Operation Pleshet

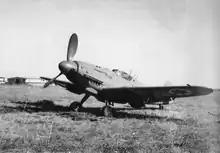
IAF Avia S-199 in June 1948

At 11:00 on May 29, the Egyptian 2nd Battalion passed through Isdud, and at 12:00–13:00, the 9th Battalion took the village itself, their progress hampered only by occasional machine gun fire from Nitzanim. Later on the same day, the 2nd Battalion stopped at the Lakhish River, about north of Isdud. The Egyptians began preparations to cross the river by erecting a Bailey bridge. Volunteers from Sudan and Saudi Arabia also joined the Isdud position.